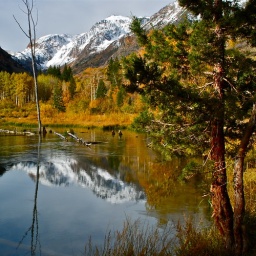
This lake was created by beaver chewing down some trees and making a dam. Explore December 3, 2010, #331